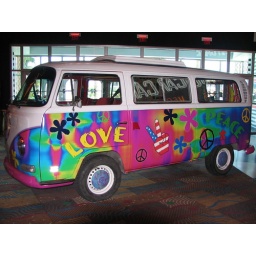
A colorful vintage Volkswagen bus at the Nascar Cafe, located at the Sahara Hotel in Las Vegas, NV. Groovy! IMG_5303